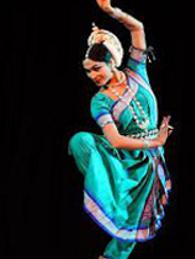
Dance form: odissi